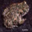
Label: frog